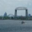
Label: bridge